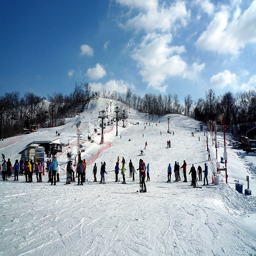
Skiers ski down snow covered slopes during winter.
 a large group of people standing around on a snowy hill
A group of people at a ski slope.
A long line of skiiers waiting for the ski lift.
A group of skiers at the bottom of the ski slope.